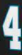
Number: 4